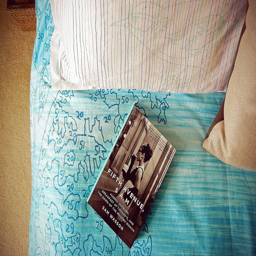
a book on a neatly made bed with pillows
A book sitting on top of a bed next to pillows.
The single book has been left on a bed.
Book titled Fifth Avenue, 5 A.M. sitting on a bed.
A made bed with a book sitting on top of it